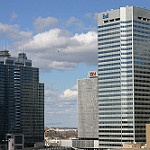
Label: buildings